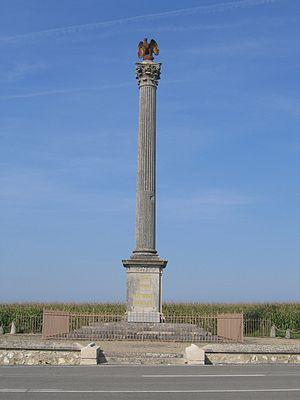
Colonne commémorative des victoires napoléoniennes de Montmirail, Vauchamps, Champaubert et de Château-Thierry.
Montmirail est une commune française, située dans le département de la Marne en région Grand Est, à l'intersection de 3 départements : la Marne, l'Aisne et la Seine-et-Marne.
Cet article recense les monuments historiques du sud de l'Aisne, en France.
La colonne commémorative de Montmirail, aussi appelée colonne de Montmirail Marchais-en-Brie, est une colonne de style néo-classique élevée pour commémorer la victoire des troupes napoléoniennes contre les troupes russo-prussiennes lors de la bataille de Montmirail dans la Marne et les autres victoires françaises du mois de février 1814 lors de la campagne des Six-Jours.